The Love Machine (film)

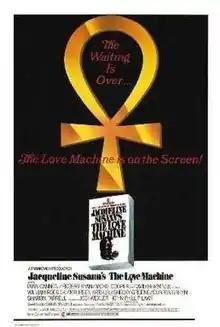
Theatrical release poster by Howard Terpning

The Love Machine is a 1971 American drama film directed by Jack Haley Jr. from a screenplay by Samuel Taylor, based on the 1969 novel of the same name by Jacqueline Susann. It stars Dyan Cannon, Robert Ryan, Jackie Cooper, David Hemmings, William Roerick, Maureen Arthur, Shecky Greene, Clinton Greyn, Sharon Farrell, Jodi Wexler, and John Phillip Law.